Woodland Park (Columbus, Ohio)

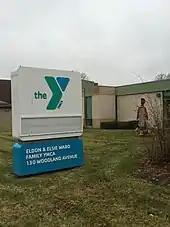
The Eldon and Elsie Ward YMCA is located on Woodland Ave.

Demographically, the primary residents of Woodland Park are African Americans with the second most residents classifying themselves as White. Median household income in Woodland Park is slightly below the median income of Columbus, measuring at $24,568 in 2011. Accordingly, median rent in the neighborhood measured at $456 per month in 2011 also. The median age of men and women in Woodland Park is 35, with an average of 2.1 people per household.